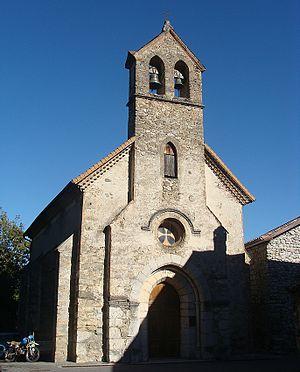
La façade de l'église de Barcillonnette
Cet article recense les édifices religieux des Hautes-Alpes, en France, munis d'un clocher-mur.